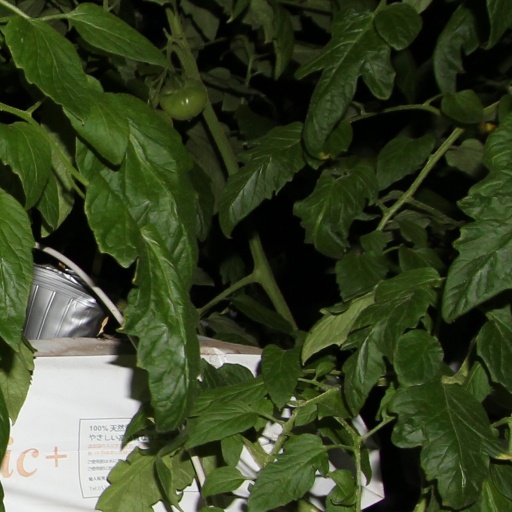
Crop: tomato